David L. Wodrich

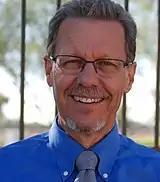
David L. Wodrich in 2014

David L Wodrich is an American psychologist, professor, researcher, and author. He is currently professor emeritus in the Department of Disability and Psychoeducational Studies at the University of Arizona. He previously held the Mary Emily Warner Professorship of Psychology in Education at Arizona State University.